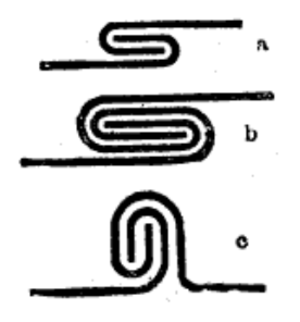
Fals (håndværk)
a) Enkelt liggende fals
Tre false a) Enkelt liggende fals - b) Dobbelt liggende fals - c) Dobbelt stående fals ""... Hos blikkenslageren betegner fals en opbøjning langs randen af en plade, hvormed den samles til sin nabo. Man har liggende og stående, enkelte og dobbelte false. Ved metaltage har samling ved fals den fordel over for samling ved lodning, at taget under temperaturforandringer kan bevæge sig lidt i samlingerne og derfor er mindre tilbøjeligt til at kaste sig og blive utæt."" (1)